Malpensa Aeroporto Terminal 1 railway station

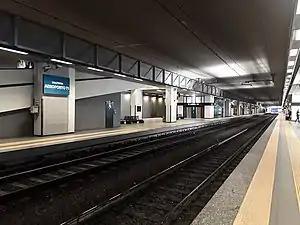
The station platforms in 2019

Malpensa Aeroporto Terminal 1 is a railway station serving Terminal 1 of Milan–Malpensa Airport. It opened in 1999 as "Malpensa Aeroporto", as the then western terminus of the Busto Arsizio–Malpensa Airport railway, and is managed by Ferrovienord. In 2016, following the 3.4 kilometer railway extension to Terminal 2, the station was renamed "Malpensa Aeroporto Terminal 1".